Physical therapy

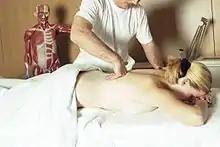
Treatment by orthopedic physical therapists

Orthopedic physical therapists diagnose, manage, and treat disorders and injuries of the musculoskeletal system including rehabilitation after orthopedic surgery, acute trauma such as sprains, strains, injuries of insidious onset such as tendinopathy, bursitis, and deformities like scoliosis. This specialty of physical therapy is most often found in the outpatient clinical setting. Orthopedic therapists are trained in the treatment of post-operative orthopedic procedures, fractures, acute sports injuries, arthritis, sprains, strains, back and neck pain, spinal conditions, and amputations.